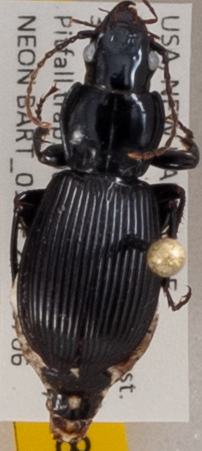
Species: Pterostichus coracinus
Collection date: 2022-07-06 04:00:00
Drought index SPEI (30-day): -1.376
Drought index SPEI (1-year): -0.692
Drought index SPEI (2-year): -1.28